Religion in Malta

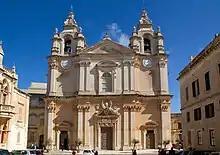
St. Paul's Cathedral in Mdina

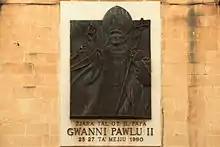
Plaque in Valletta commemorating Pope John Paul II's visit in 1990

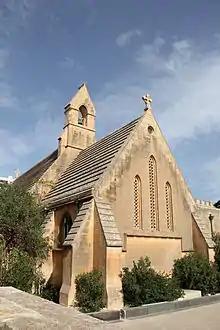
Trinity Church in Sliema

Catholic Christianity is the predominant religion in Malta. The Constitution of Malta establishes Catholicism as the state religion, and it is also reflected in various elements of Maltese culture.